LaMelo Ball

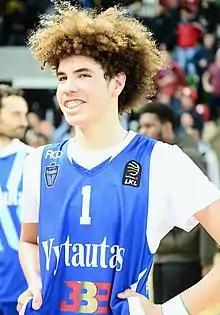
Ball with Prienai at a London exhibition game in April 2018

On December 11, 2017, Ball signed with Prienai of the Lithuanian Basketball League (LKL) with his brother, LiAngelo. Ball reportedly became the youngest American to ever sign a professional basketball contract. The brothers' move to Lithuania was heavily reported by American sports media. Prienai withdrew from the Baltic Basketball League upon their arrival and took part in various exhibition games sponsored by Big Baller Brand. On January 13, 2018, Ball made his professional debut, going scoreless in five minutes against Lietkabelis. On February 4, he scored a season-high 19 points, with four three-pointers and six assists, in a loss to Žalgiris. In an exhibition game toward the end of the month, he suffered a leg injury that sidelined him for a month. On April 25, Ball left Prienai with his family, with his father criticizing the team's head coach Virginijus Šeškus, in part because Ball did not receive enough playing time. He finished the LKL season averaging 6.5 points and 2.4 assists, shooting 26.8 percent from the field, in 12.8 minutes per game.